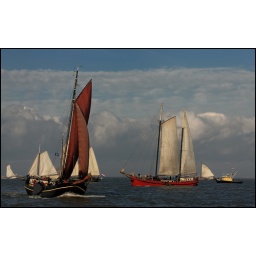
The race is about to go off and the ships gather at the starting line, near the yellow tug.